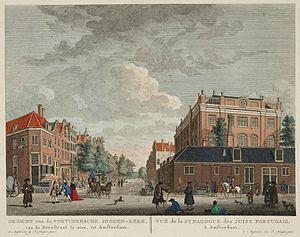
Petronella Moens, née à Kûbaard en Frise le 16 novembre 1762 et morte à Utrecht le 1ᵉʳ avril 1843, est une écrivaine néerlandaise.